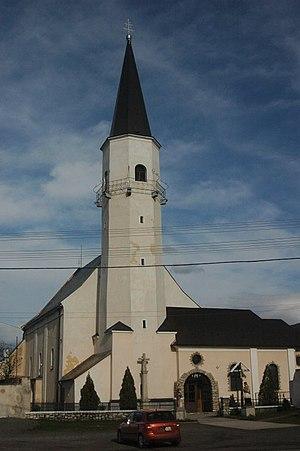
Sološnica est un village de Slovaquie situé dans la région de Bratislava.